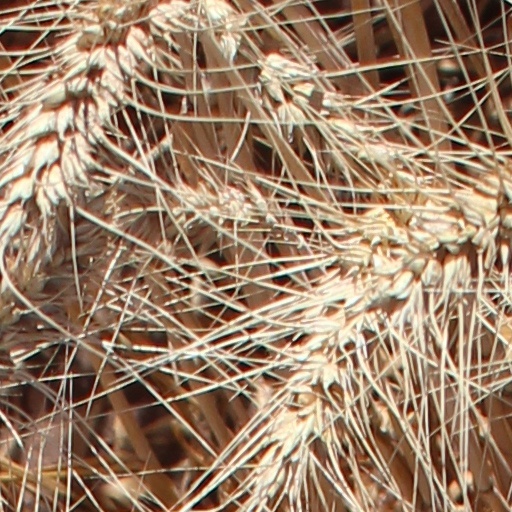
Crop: wheat